William Creighton (bishop)

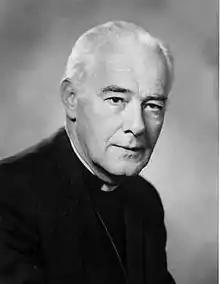

William Forman Creighton (July 23, 1909 – May 20, 1987) was an American Episcopal bishop. He was the fifth bishop of the Diocese of Washington in the Episcopal Church in the United States of America.